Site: saxony
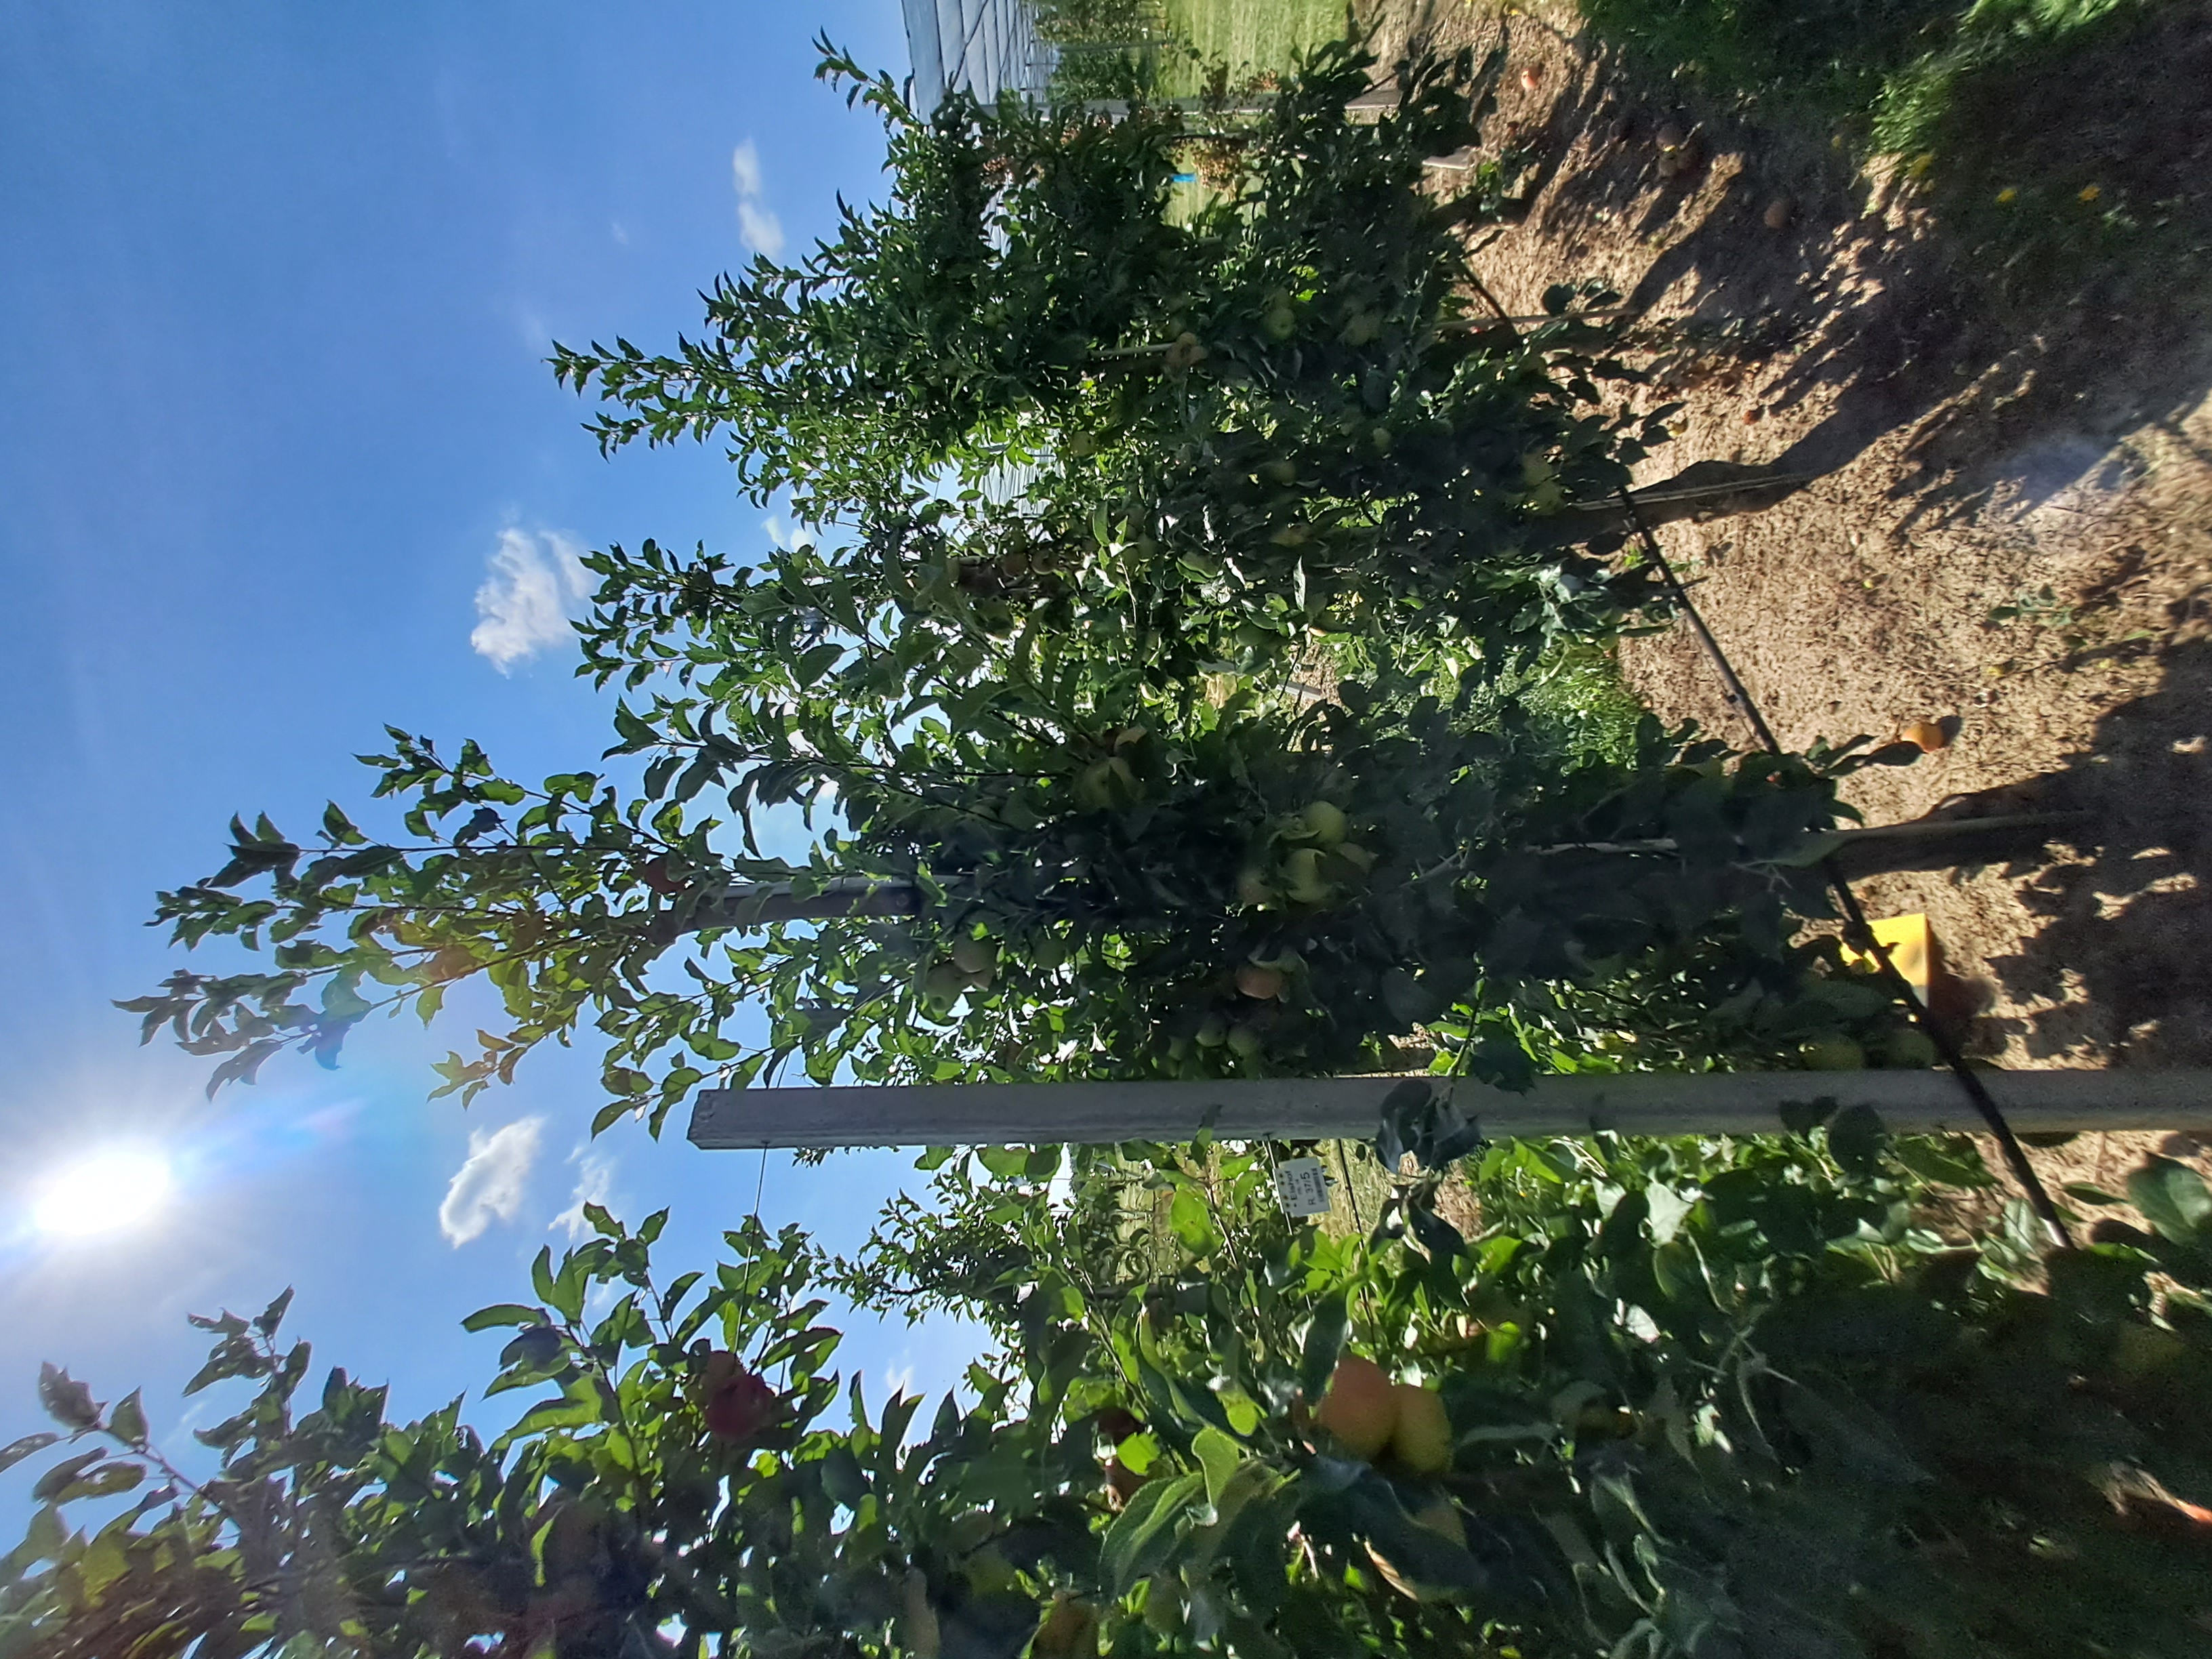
Growth stage (BBCH 81): Maturity of fruit and seed